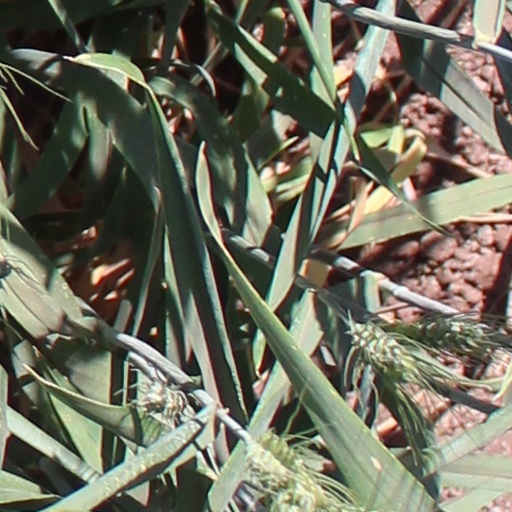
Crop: wheat